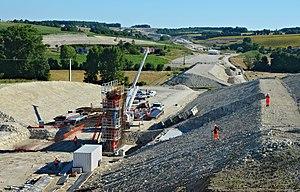
Travaux en cours sur la de la LGV Sud Europe Atlantique, Blanzac-Porcheresse , Charente, France.
La LGV Poitiers - Limoges est un ancien projet de ligne à grande vitesse qui devait relier Poitiers à Limoges en sept ans de travaux. Cette LGV devait apporter aux régions traversées une connexion plus rapide au réseau TGV et notamment avec Paris. Selon le Grenelle Environnement de 2007, elle aurait constitué une première étape vers une liaison Nantes-Lyon couplée à une liaison Bordeaux-Lyon, dite barreau central car elle ne passerait pas par la capitale.